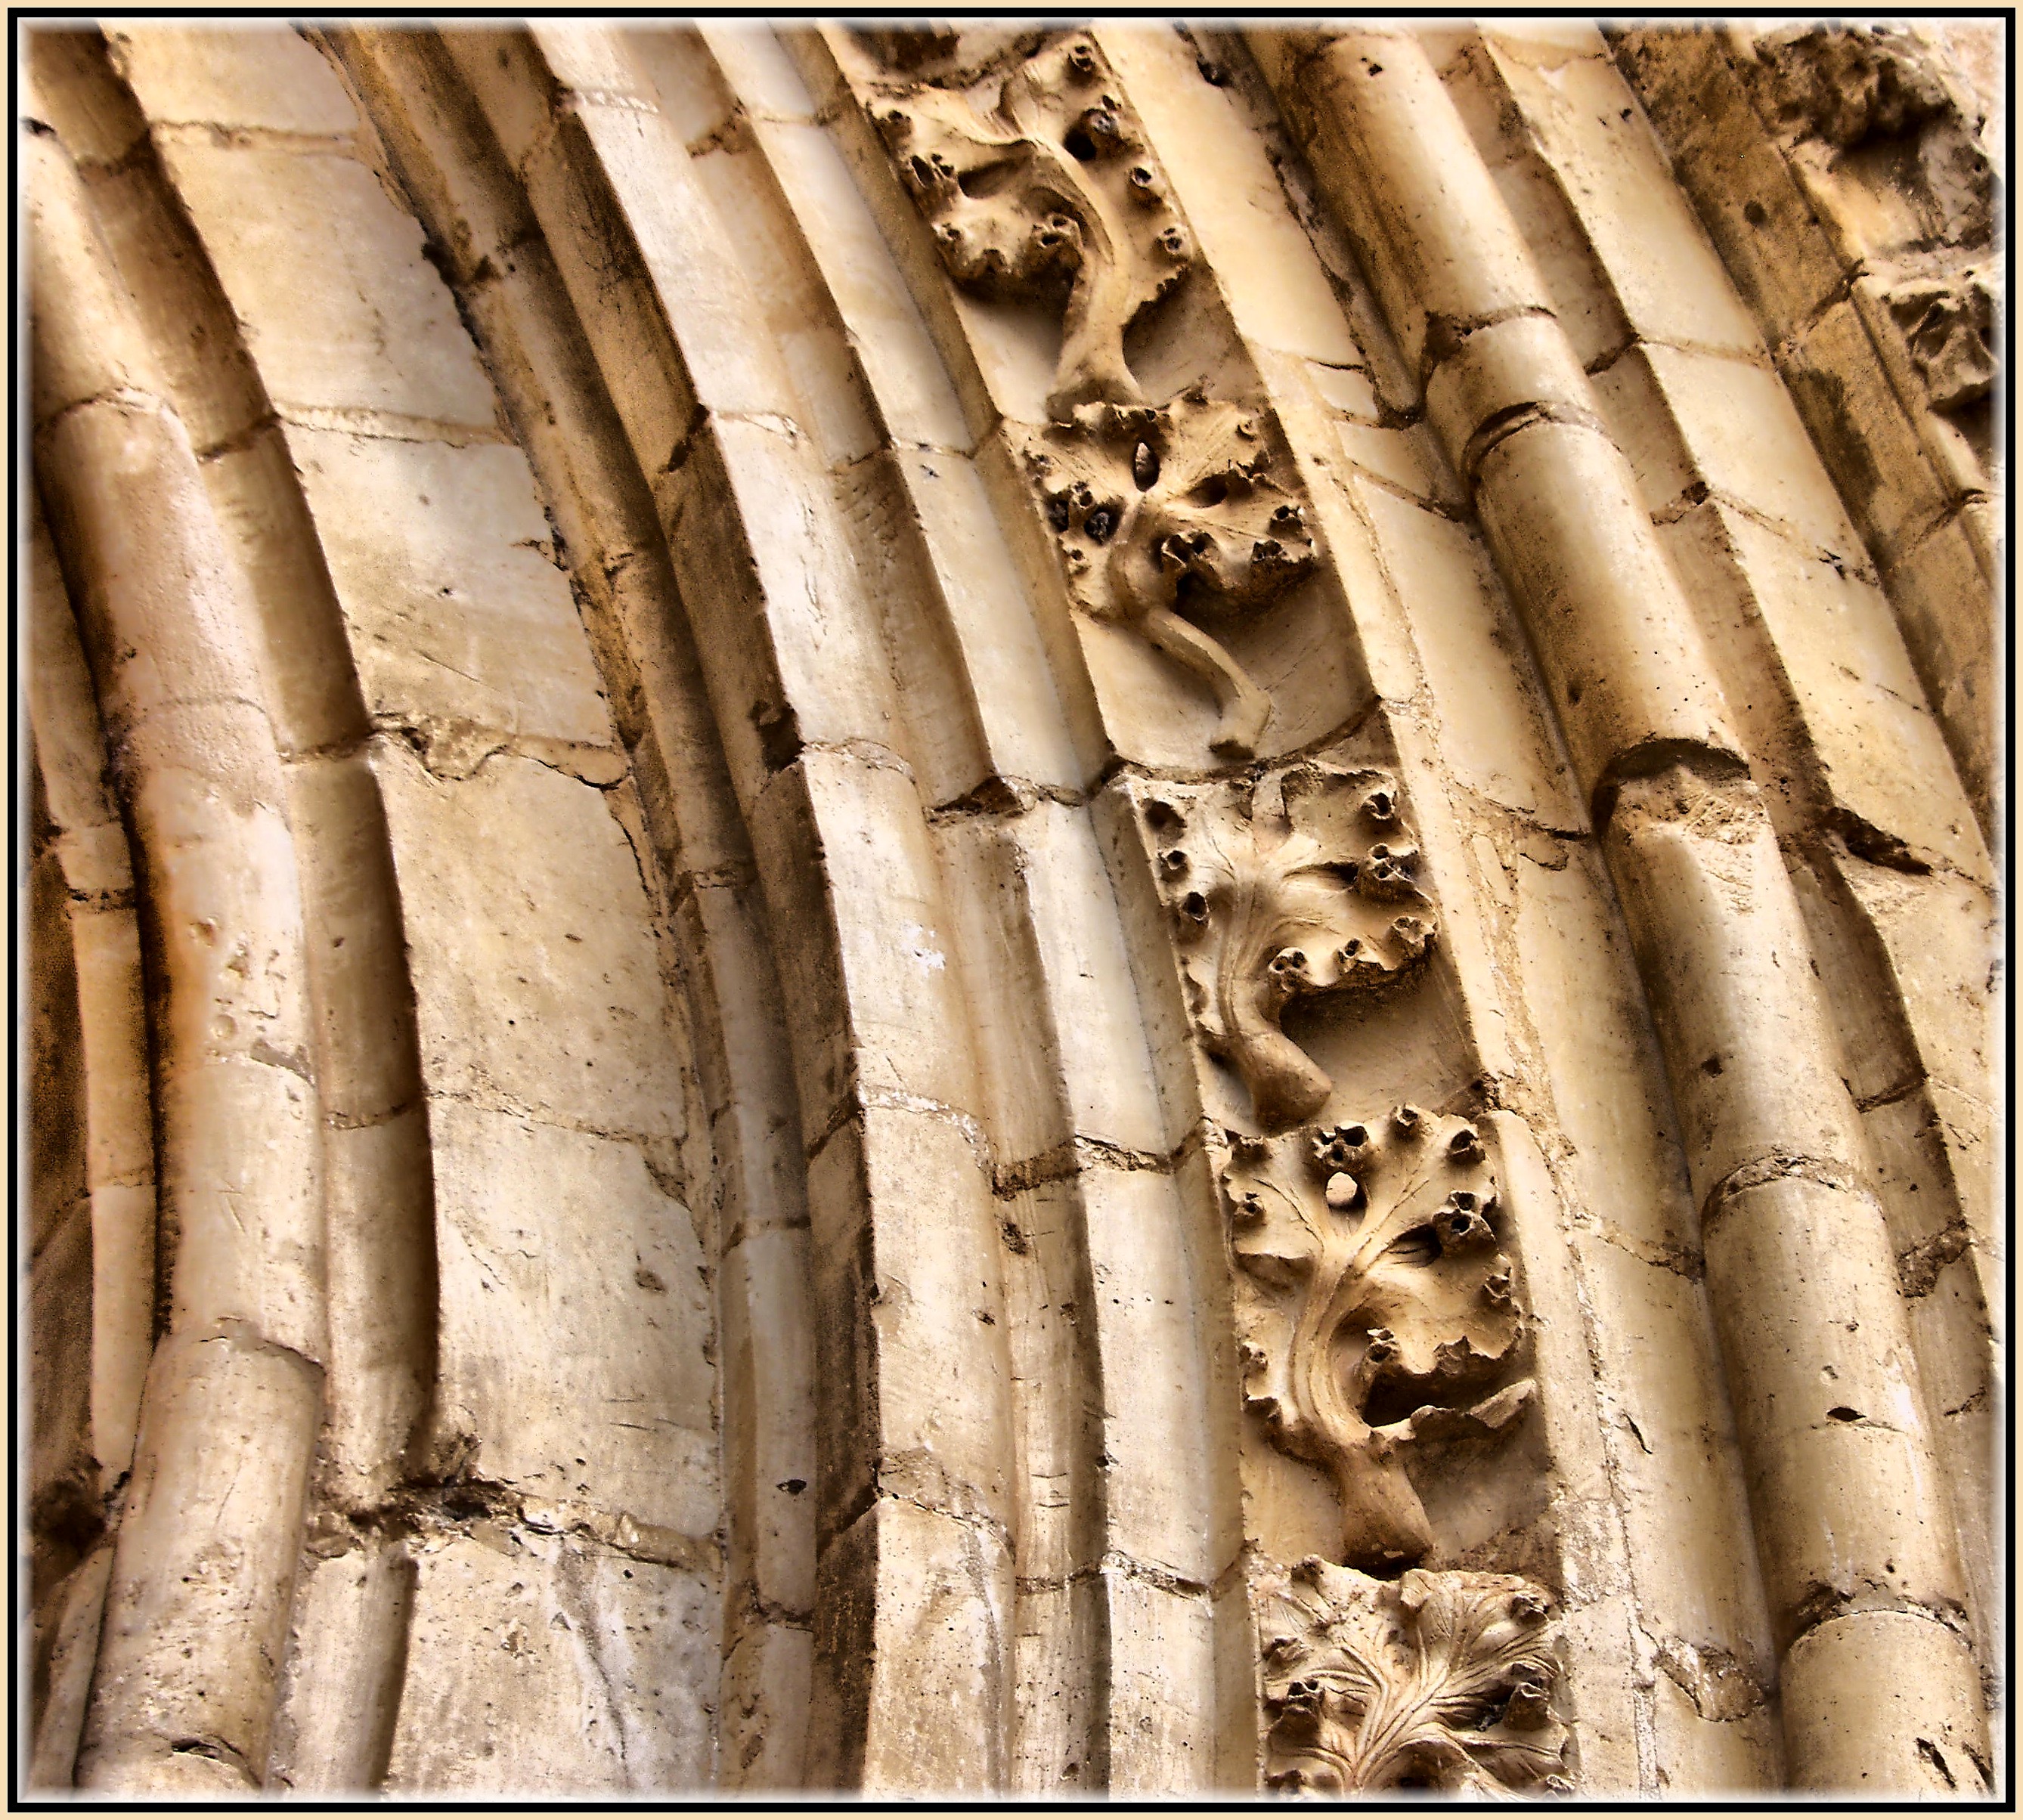
tree, branch, structure, plant, wood, trunk, europe, column, spain, temple, arquitectura, europa, piedra, valladolid, portico, carving, pedra, bamboo, espana, castillaleon, iglesias, igrexas, tordesillas, conventos, ancient history, plant stem, woody plant